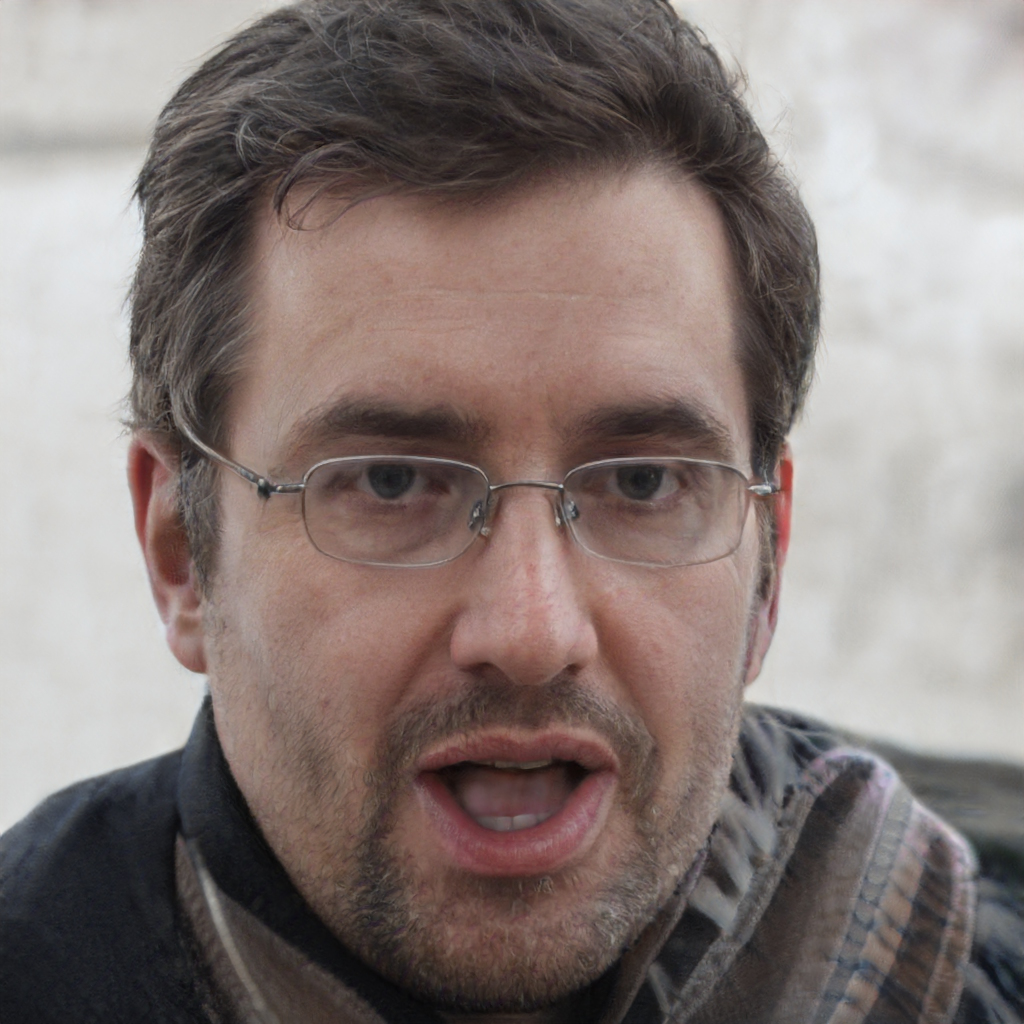
Gender: Male